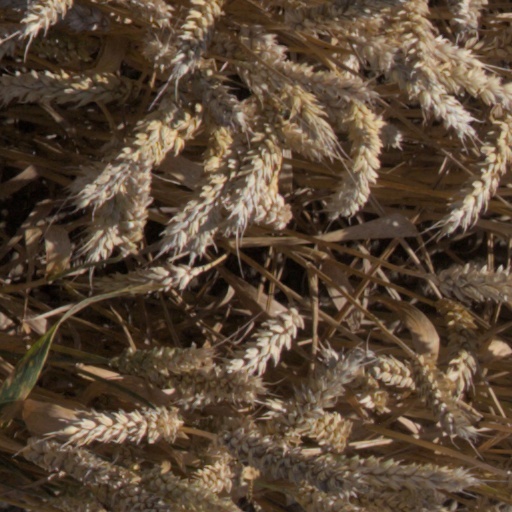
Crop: wheat